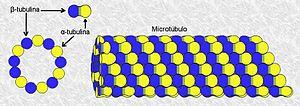
L'esprit quantique ou encore la conscience quantique est une hypothèse qui suggère que des phénomènes quantiques, tels l'intrication et la superposition d'états, sont impliqués dans le fonctionnement du cerveau et en particulier, dans l'émergence de la conscience. Cette hypothèse part du principe, controversé, que la physique classique et son déterminisme ne peut expliquer la conscience. Ses fondements théoriques ont été posés dans les années 1960 en sciences mais depuis ses partisans ne sont pas encore parvenus à la démontrer.
Les microtubules sont des fibres constitutives du cytosquelette, au même titre que les microfilaments d'actine et que les filaments intermédiaires.